Fritz Reiner

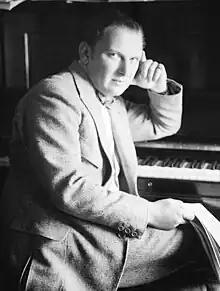
Fritz Reiner

Frederick Martin Reiner (December 19, 1888 – November 15, 1963) was an American conductor of opera and symphonic music in the twentieth century. Hungarian born and trained, he emigrated to the United States in 1922, where he rose to prominence as a conductor with several orchestras. He reached the pinnacle of his career while music director of the Chicago Symphony Orchestra in the 1950s and early 1960s.